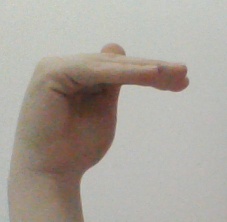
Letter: khaa